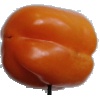
Label: orange_pepper